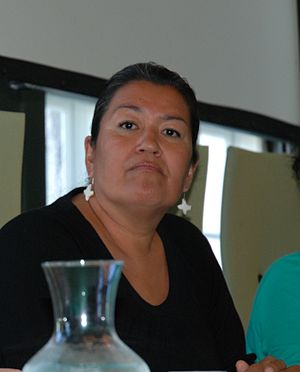
Landstingsvalget i Grønland 2013
Aleqa Hammond
Aleqa Hammond, Landsstyreformand Grønland
Landstingsvalget i Grønland 2013 afholdtes den 12. marts 2013.